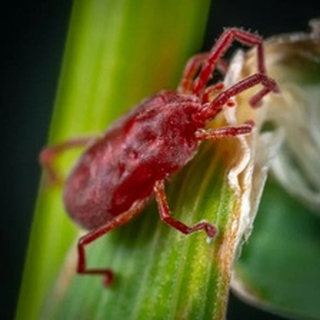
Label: wheat_mite